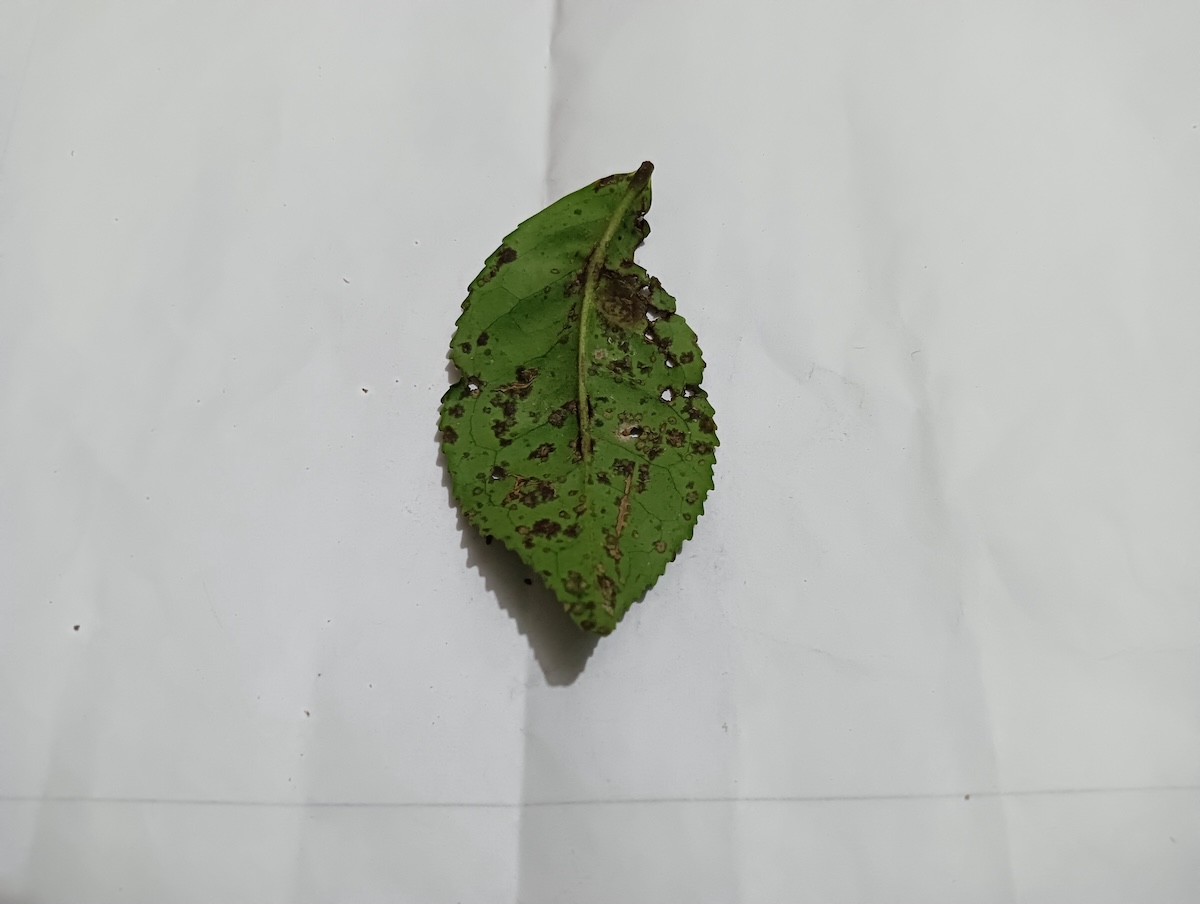
Label: Brown Blight